Gates-Helm Farm

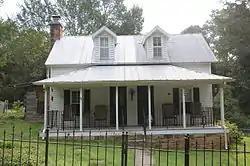

The Gates-Helm Farm is a historic early homestead property in rural Searcy County, Arkansas. It is located on both sides of County Road 13, north of Snowball. The property includes a single-pen log house, and a single-pen log barn, both built c. 1870, and a wood frame double-pen house built around 1900. The log structures, located down a lane on the west side of the road, were built by Peter Gates not long after purchasing the land. The house, on the east side of the road, was built by William Helm, who had married one of Gates' daughters. The property exemplifies the evolution of vernacular architecture of the period.